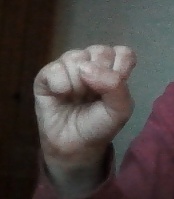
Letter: saad